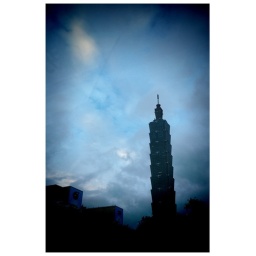
101 building in blue